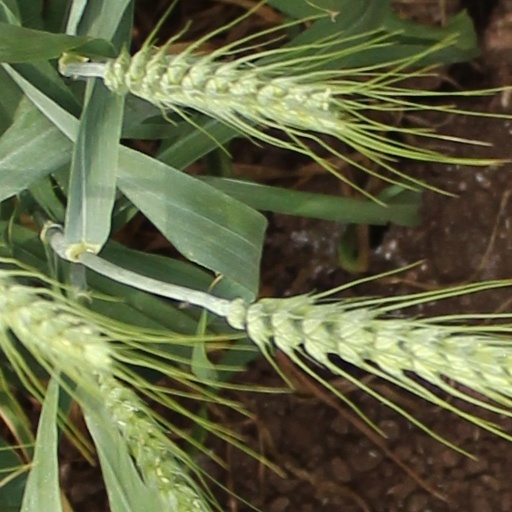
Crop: wheat